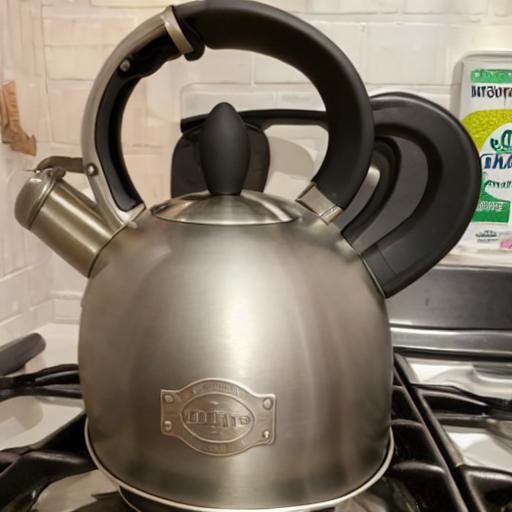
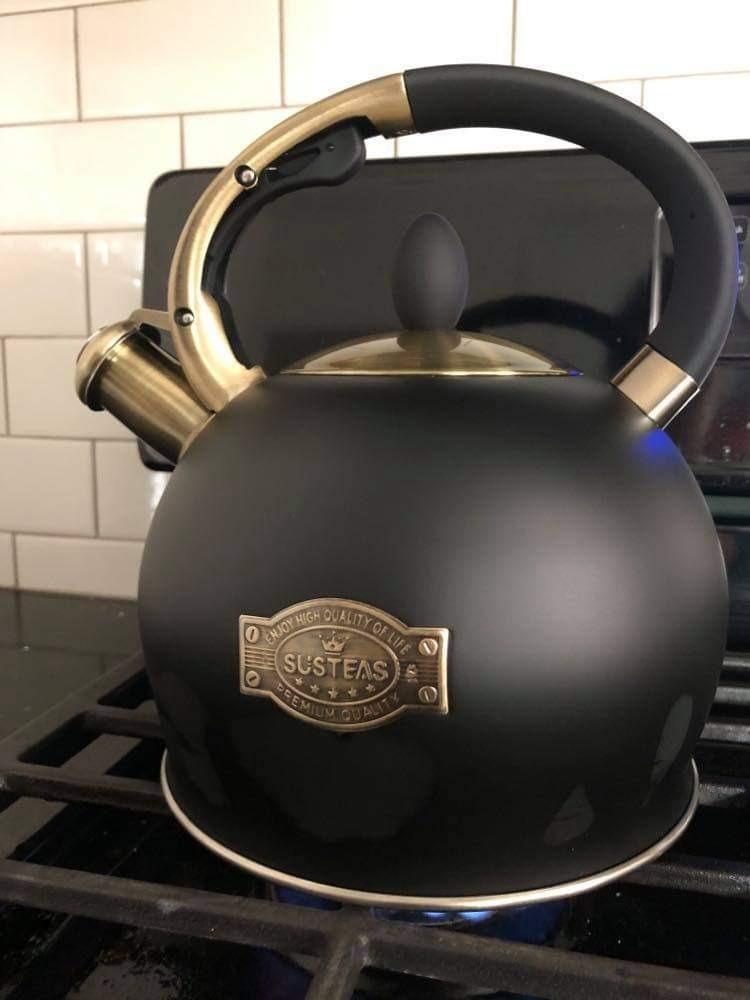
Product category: items_kettle
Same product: no